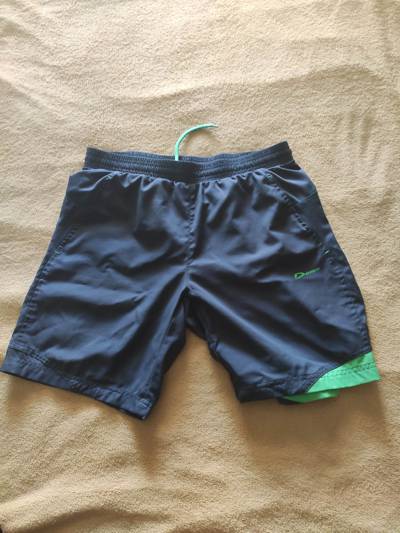
Waste category: clothes